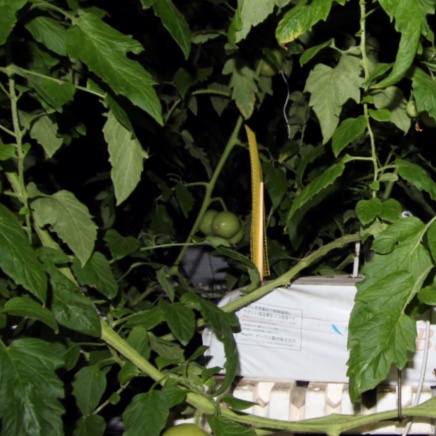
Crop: tomato